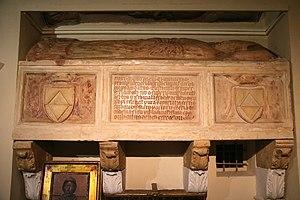
La cathédrale de Recanati est une église catholique romaine de Recanati, en Italie. Il s'agit d'une cocathédrale du diocèse de Macerata-Tolentino-Recanati-Cingoli-Treia.
Recanati est une commune italienne d'environ 21 070 habitants, située dans la province de Macerata, dans la région Marches, en Italie centrale.